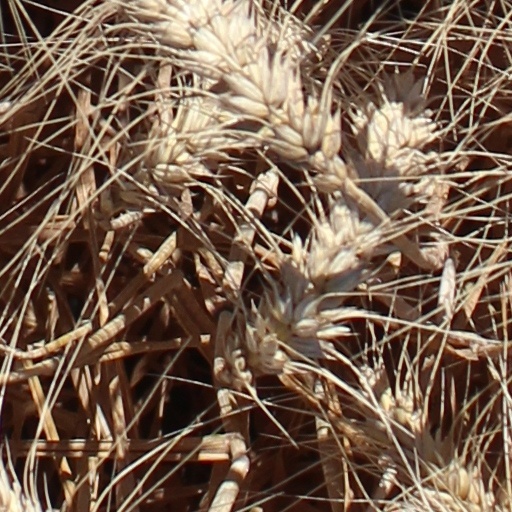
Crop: wheat